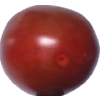
Label: tomato_cherry_maroon